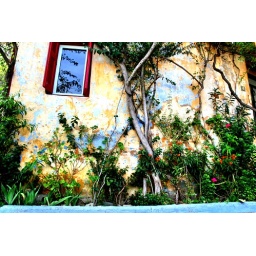
A house wall in Anafiotika, Athens